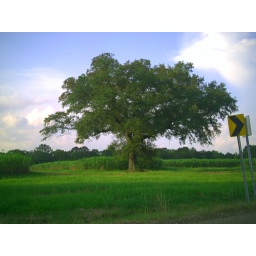
Lafayette, LA A shade tree in the sugar cane field where the harvest trucks park to be loaded.